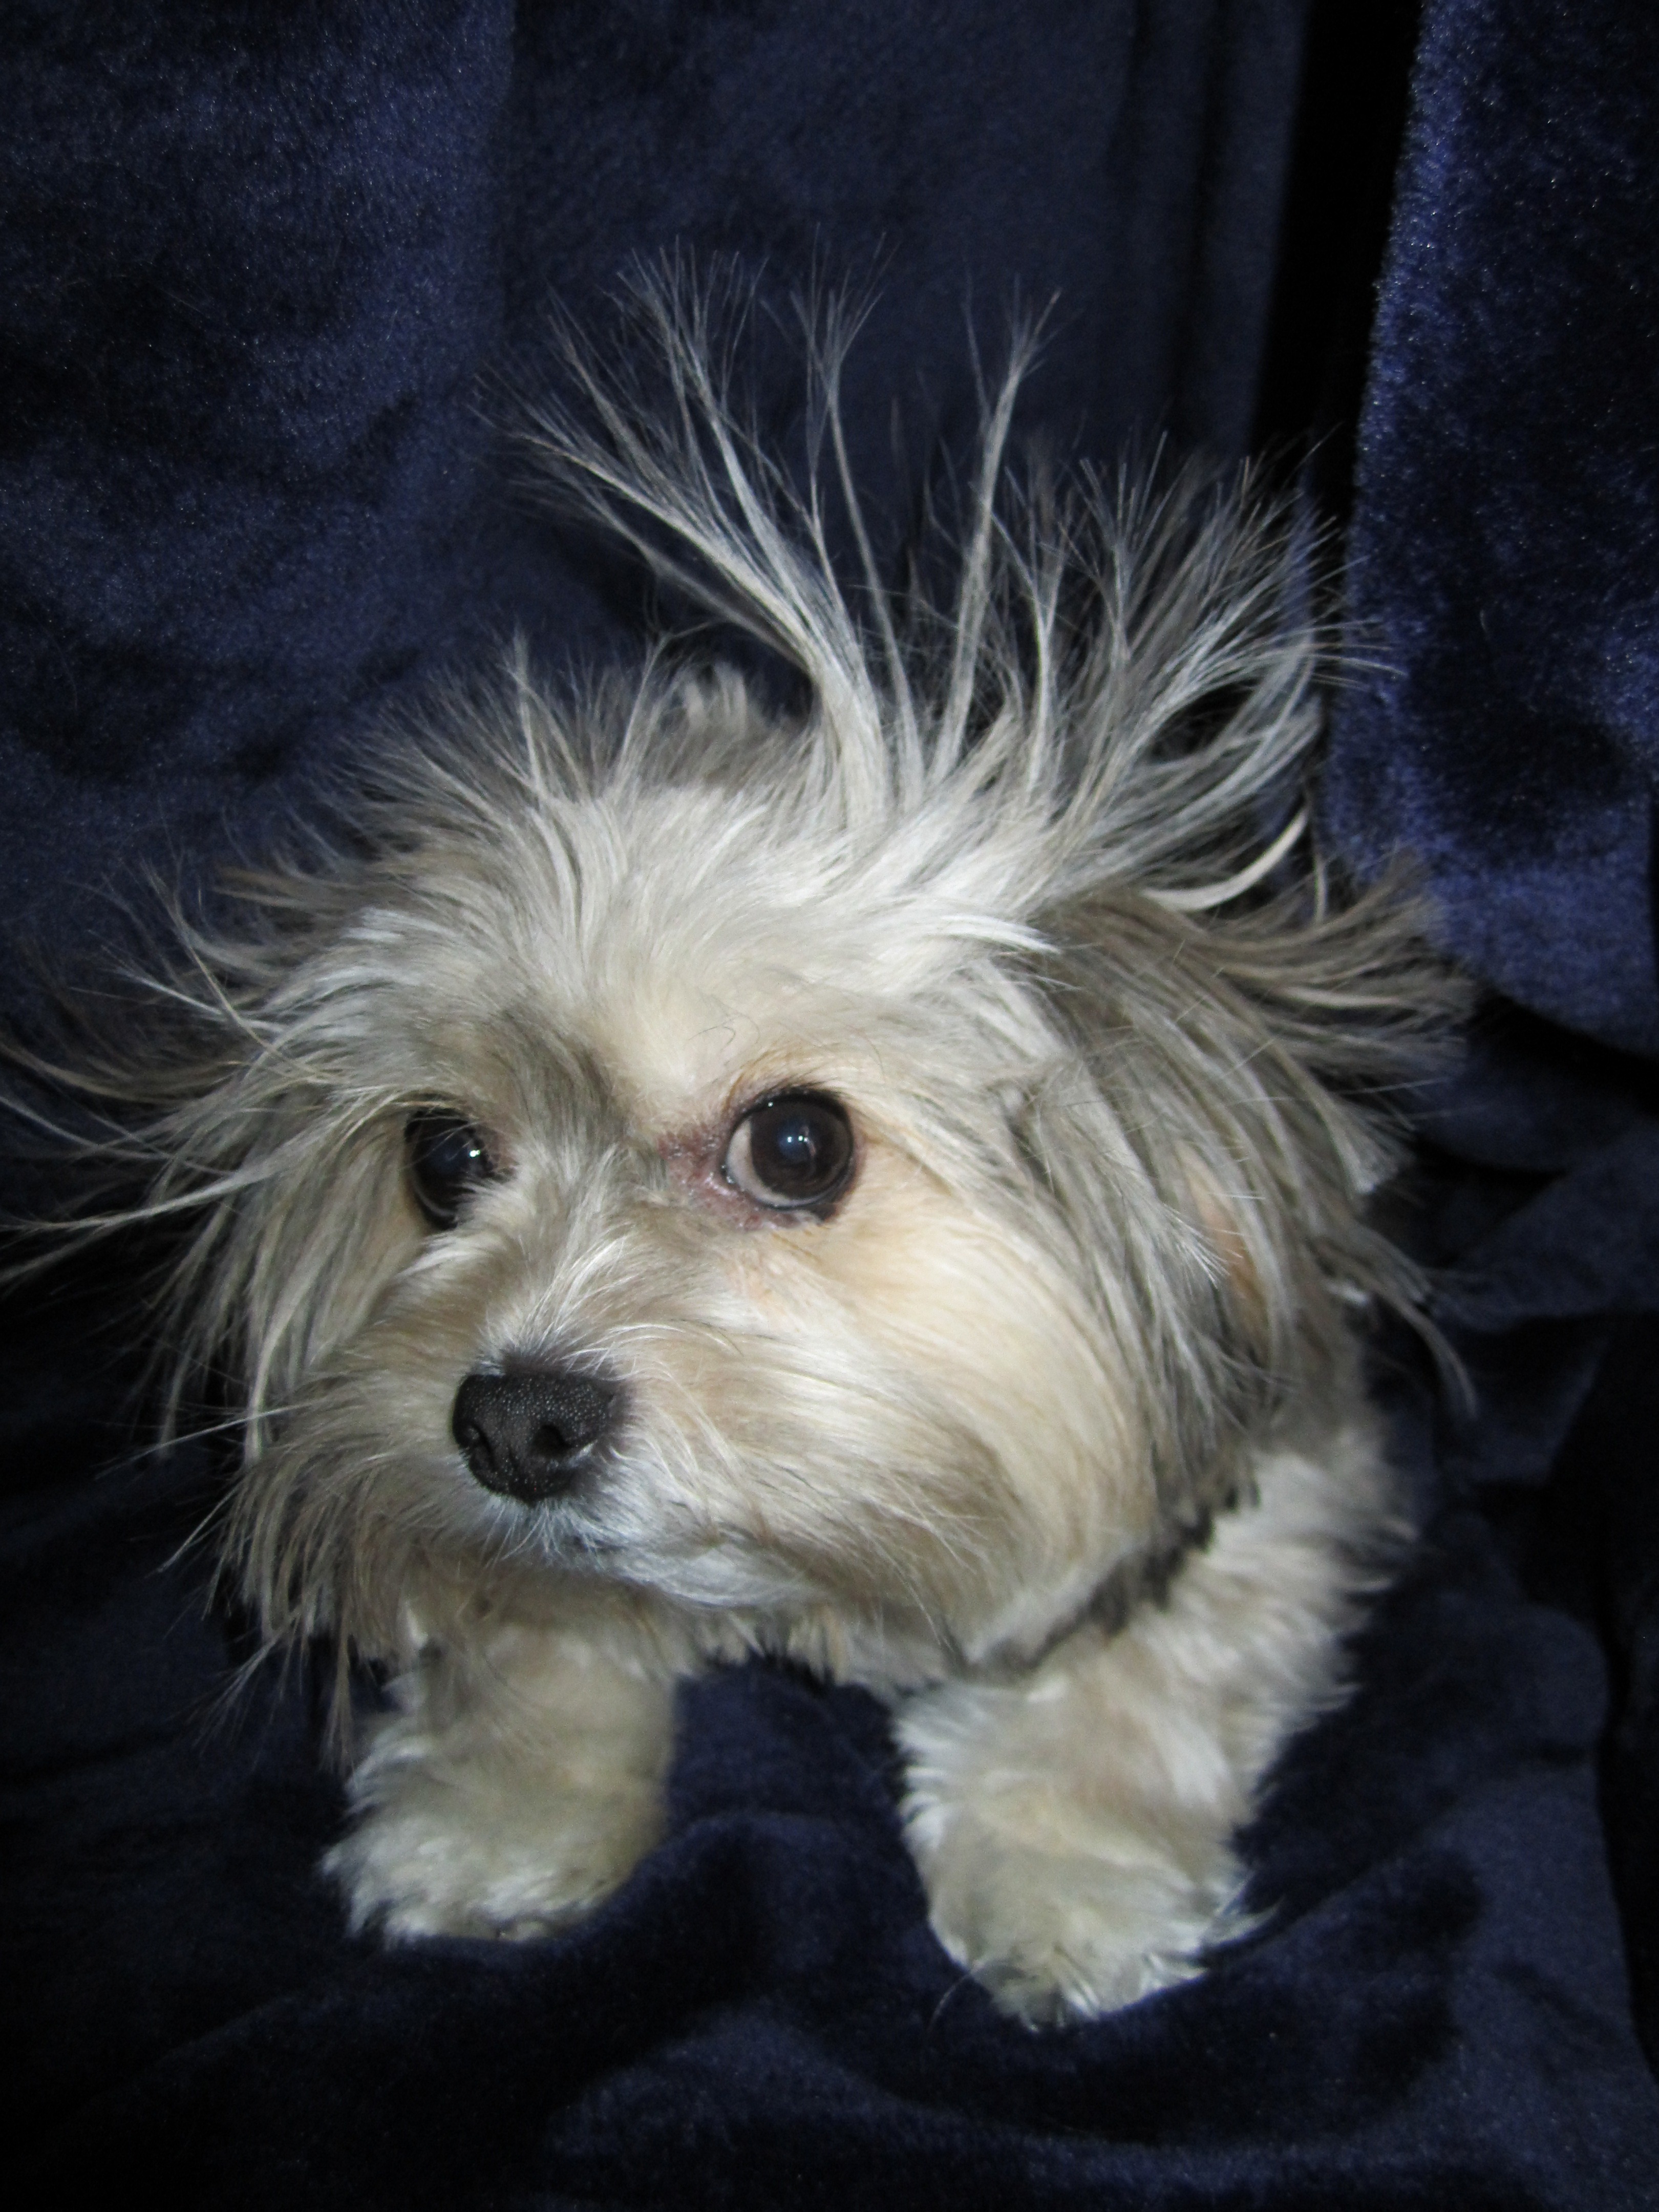
puppy, dog, animal, pet, fur, fluffy, mammal, head, vertebrate, dog breed, terrier, maltese, havanese, dog like mammal, schnoodle, dog crossbreeds, morkie